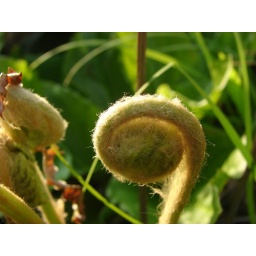
fern frond,on road near Blue Ridge Parkway, Rocky Knob near Floyd, VA (Floydfest area)